Ben Woodburn

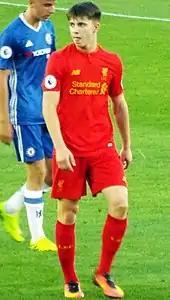
Woodburn playing for Liverpool in 2016

Having impressed first-team manager Jürgen Klopp during these training sessions, Woodburn was handed his non-competitive debut during the 2016–17 pre-season in a 1–0 win over Tranmere Rovers. He came off the bench in Liverpool's next match to score one and assist another for Roberto Firmino in a 5–0 friendly win over Fleetwood Town. Woodburn then, along with Kevin Stewart and fellow academy graduate Trent Alexander-Arnold, signed his first professional contract with Liverpool on 8 November 2016.